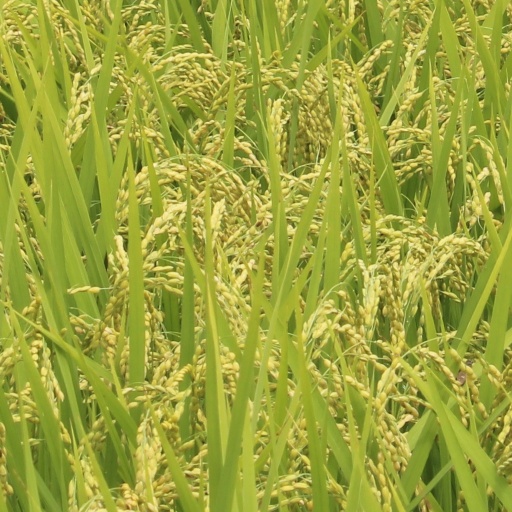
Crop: rice